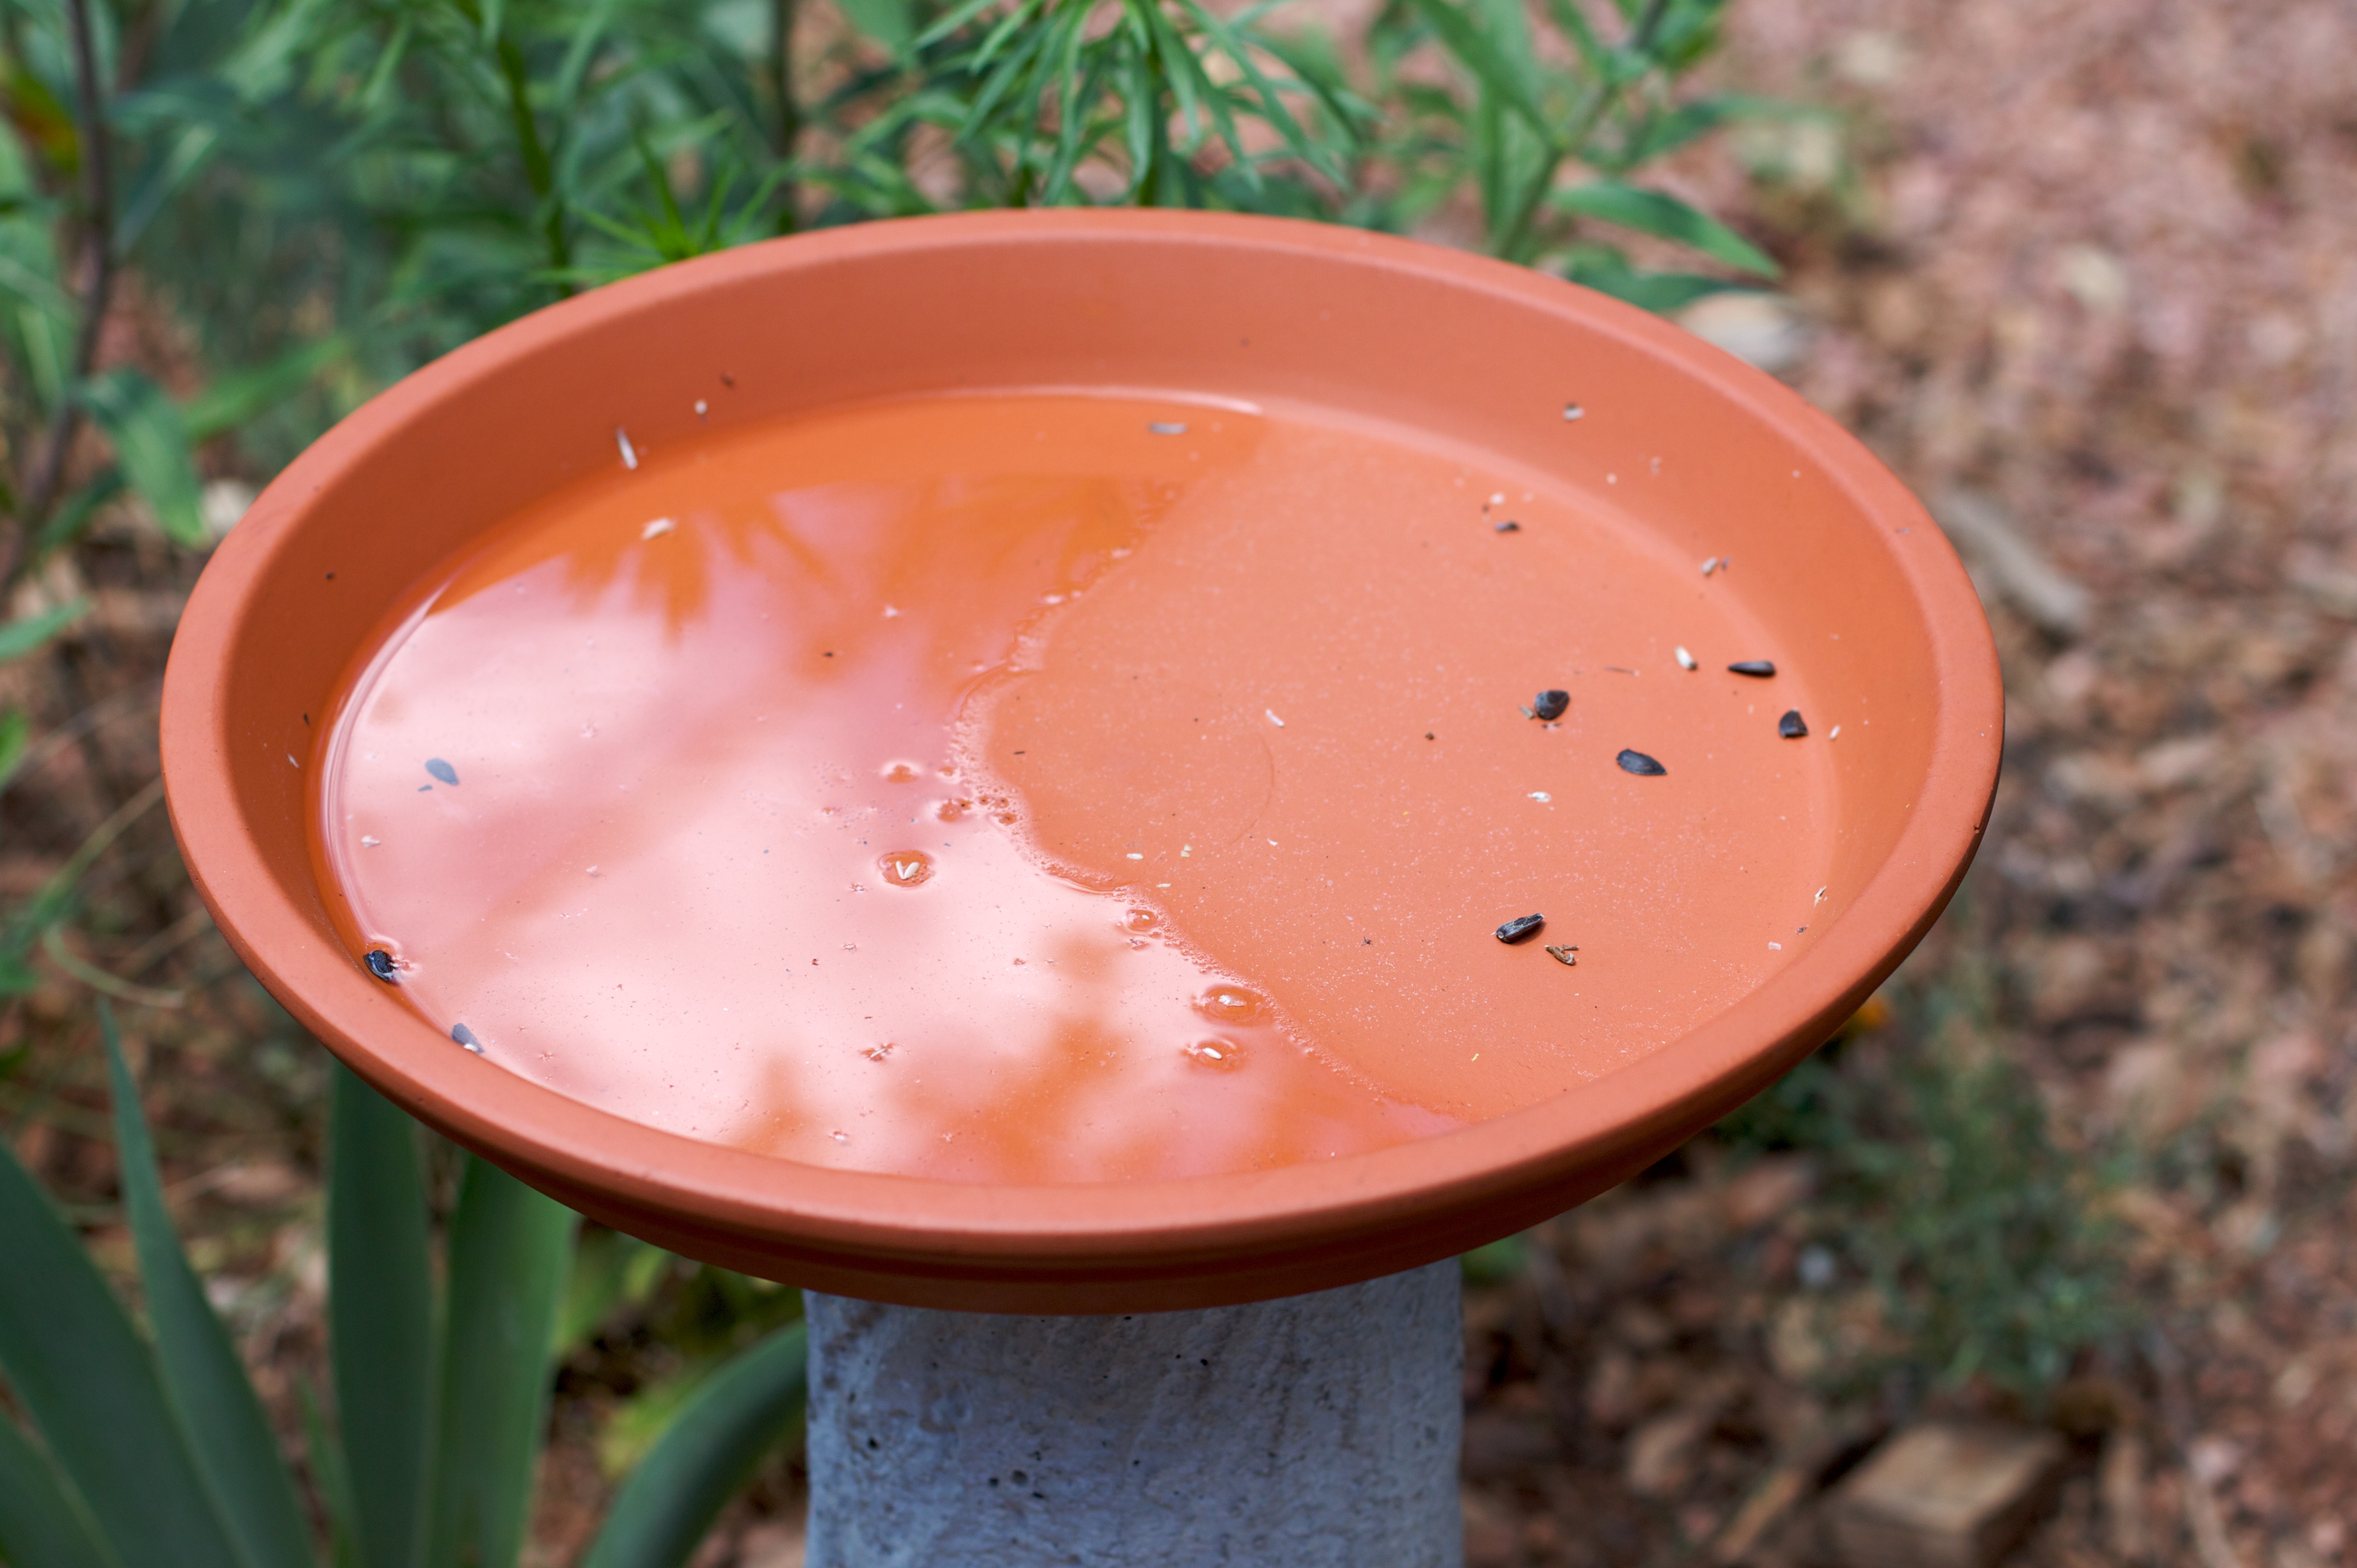
bird, plant, leaf, flower, green, red, produce, material, macro photography